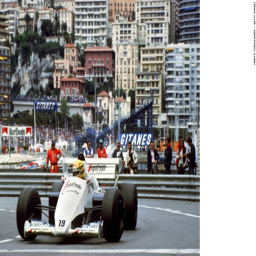
the late triple world champion won the country race a record times and says he entered atrance - like state while driving through the narrow streets .